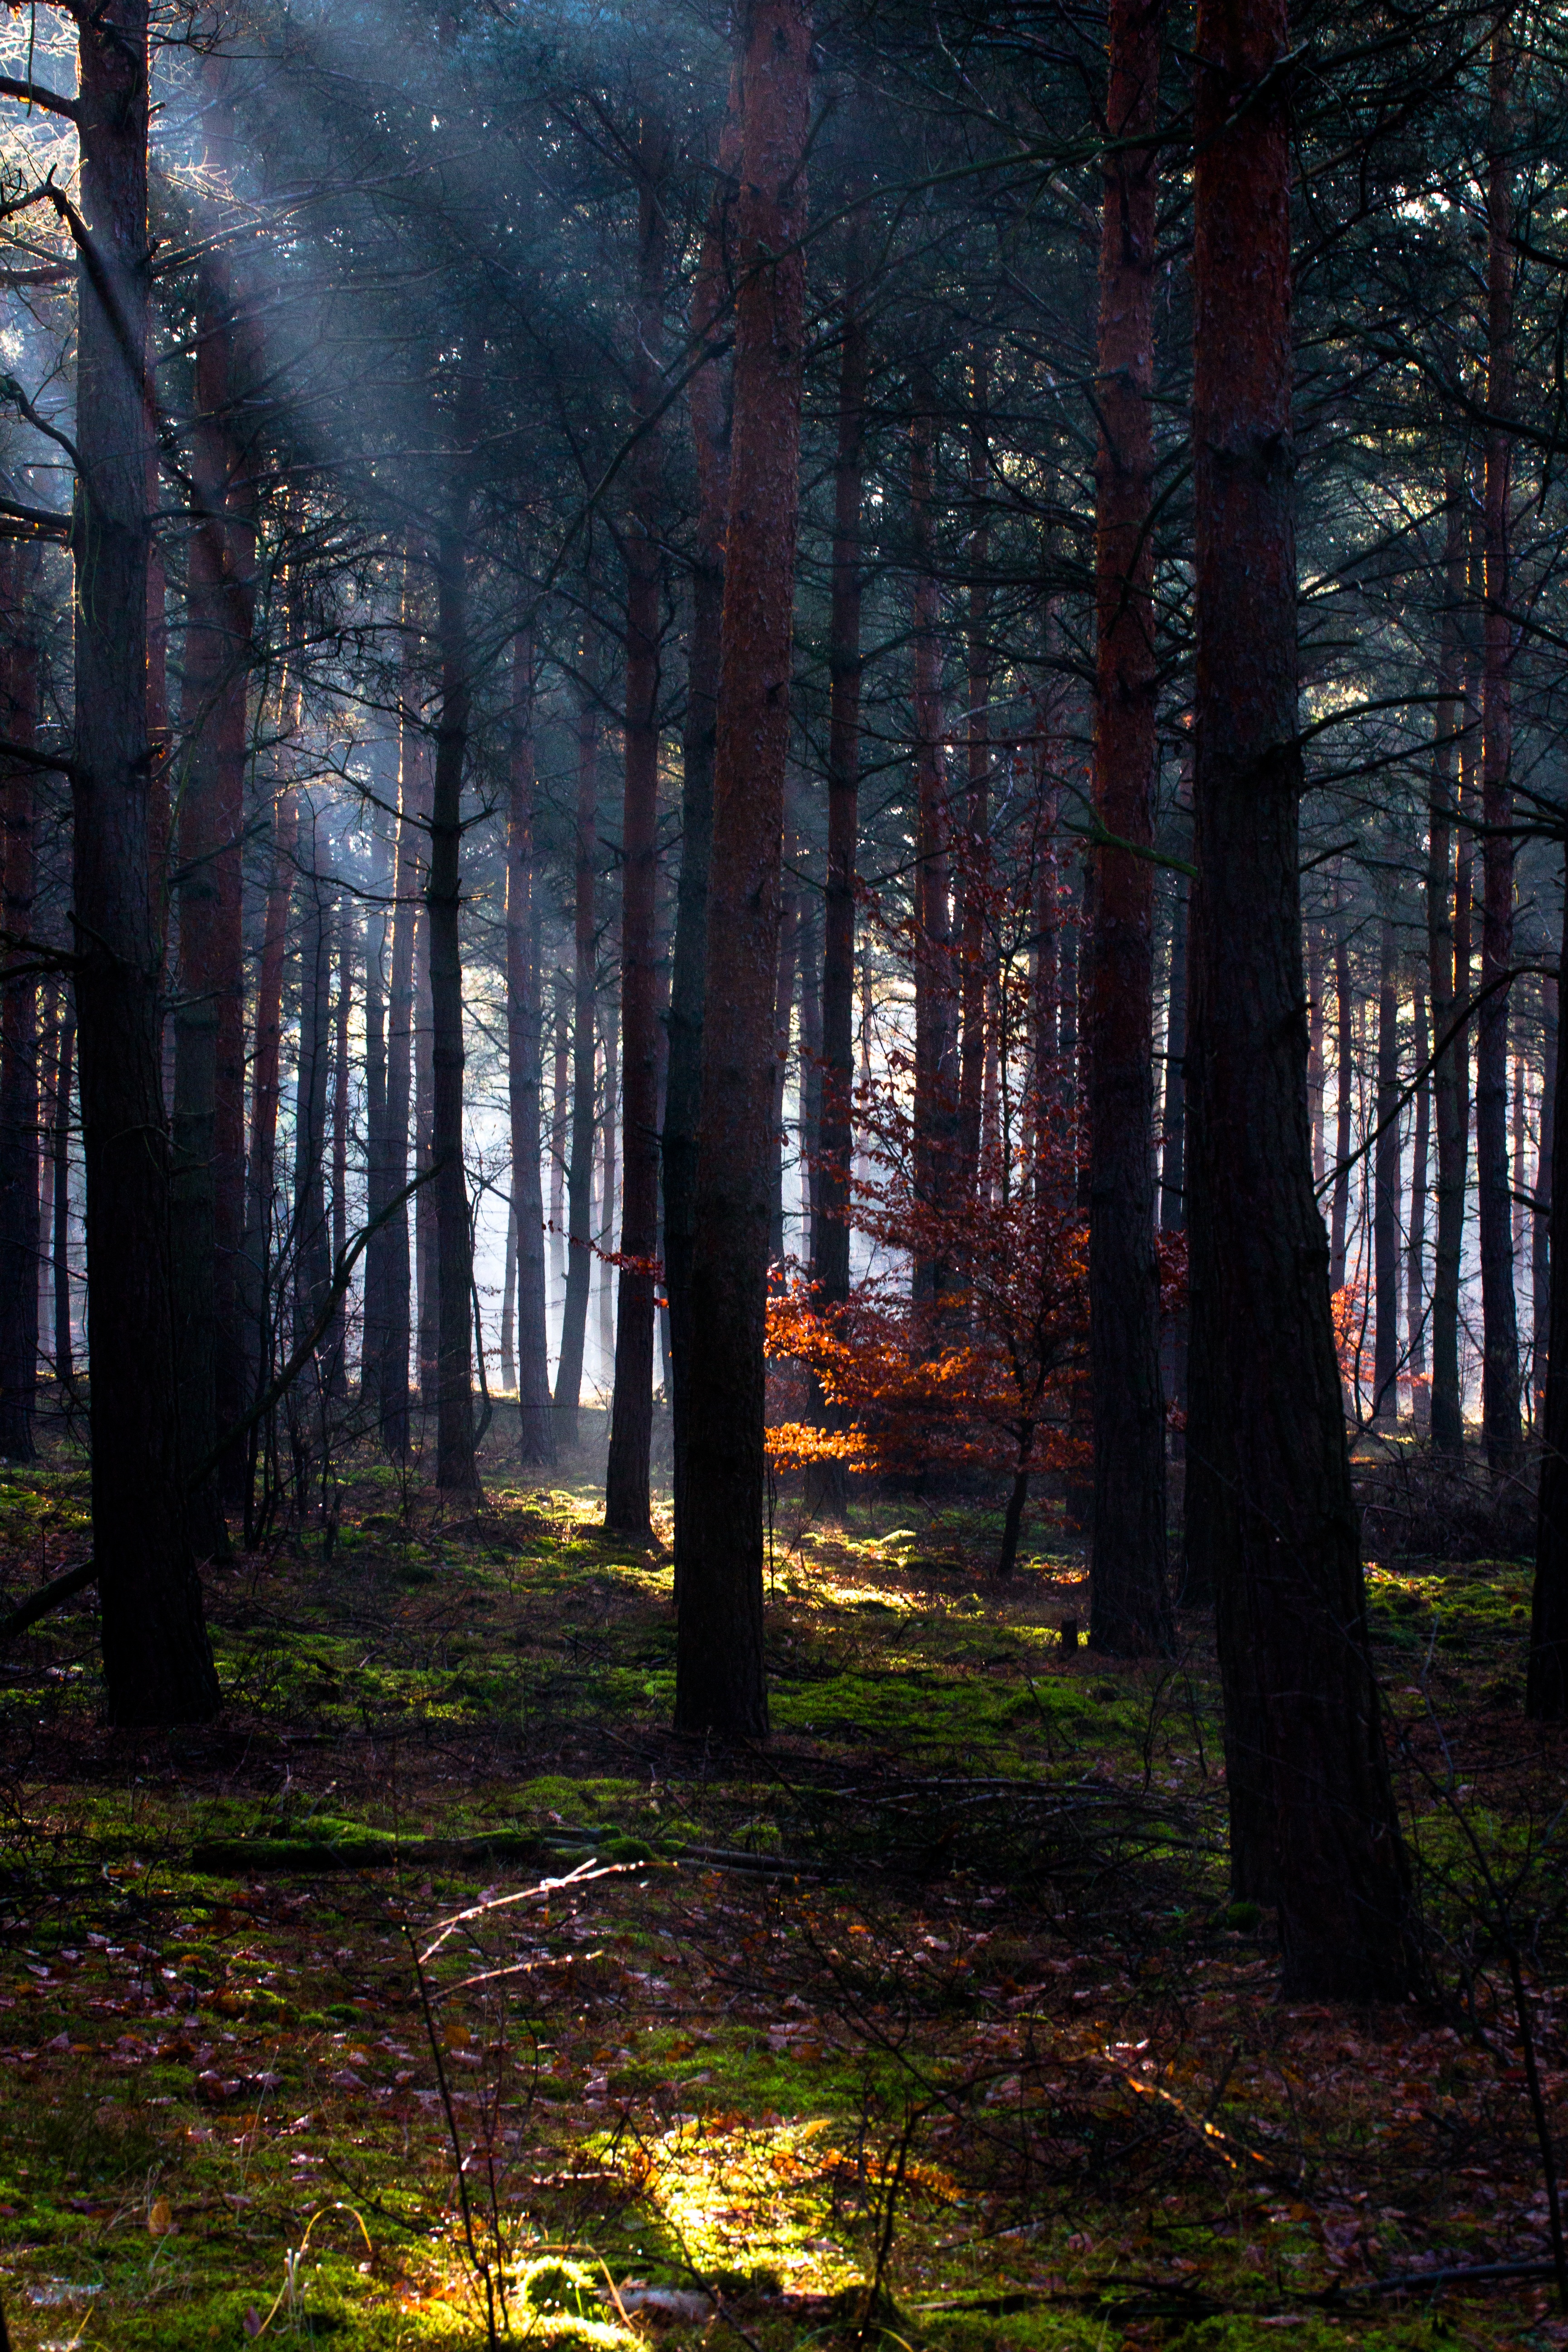
tree, nature, forest, branch, light, plant, sunlight, morning, leaf, autumn, lighting, season, light beam, woodland, habitat, ecosystem, morgenstimmung, biome, natural environment, geographical feature, atmospheric phenomenon, woody plant, temperate coniferous forest